Anna Christmann

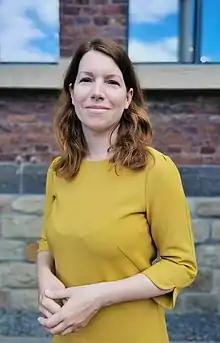

Anna Christmann (born 24 September 1983) is a German politician of Alliance 90/The Greens who has been a member of the Bundestag, the German parliament, since the 2017 German federal election.